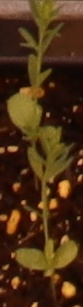
Label: Flax